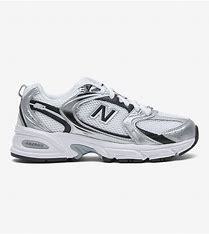
Brand: New
Model: Balance 530